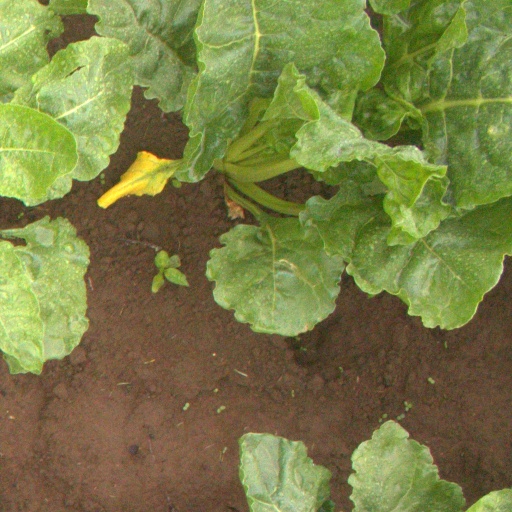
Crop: sugar beet